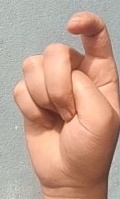
ASL sign: X